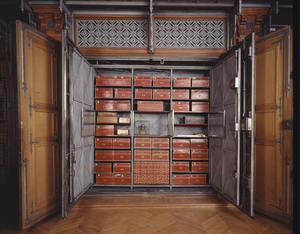
Située au centre des Grands dépôts des Archives nationales, l'armoire de fer renferme les documents les plus emblématiques de la Nation (testament de Louis XIV, constitutions de la République par exemple).
Les Archives nationales conservent les archives des organes centraux de l’État français, exception faite des fonds du ministère des Armées, du ministère de Finances et de celui des Affaires étrangères. Elles ont été créées par décret de l'Assemblée constituante en 1790.
L’armoire de fer est un coffre conservé au cœur des « grands dépôts » des Archives nationales françaises et qui abrite certains documents particulièrement précieux pour l'histoire nationale française.